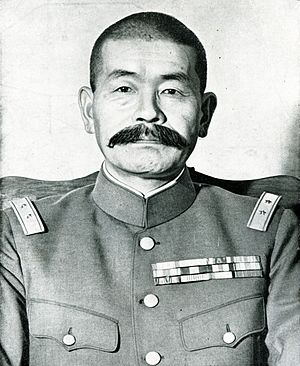
Kyūjō-hændelsen / Kyūjō-hændelsen
Kuppet brød sammen efter at Shizuichi Tanaka overbeviste de oprørske officerer om at de skulle tage hjem. Tanaka begik selvmord 9 dage senere.
Kyūjō-hændelsen var et forsøg på et militærkup i Japan i slutningen af 2. verdenskrig. Det fandt sted om natten mellem den 14. og 15. august 1945, lige inden bekendtgørelsen af Japans kapitulation overfor de allierede. Kupforsøget blev gennemført af krigsministeriets stabskontor og mange fra den kejserlige garde med henblik på at forhindre kapitulationen.